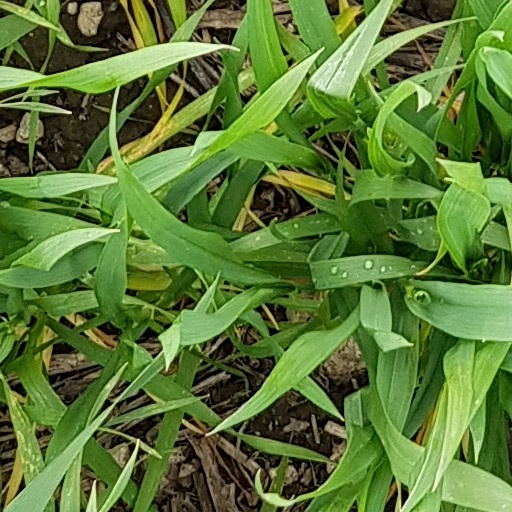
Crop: wheat